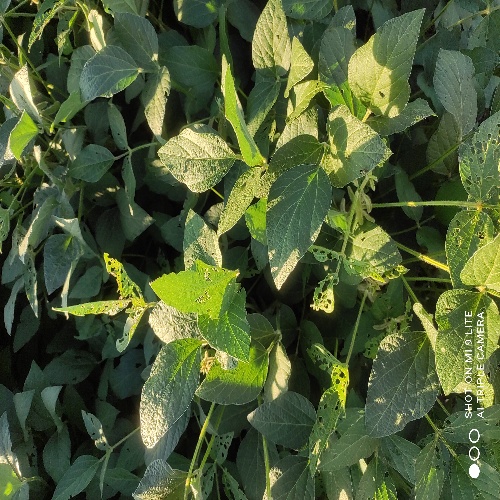
Label: Caterpillar